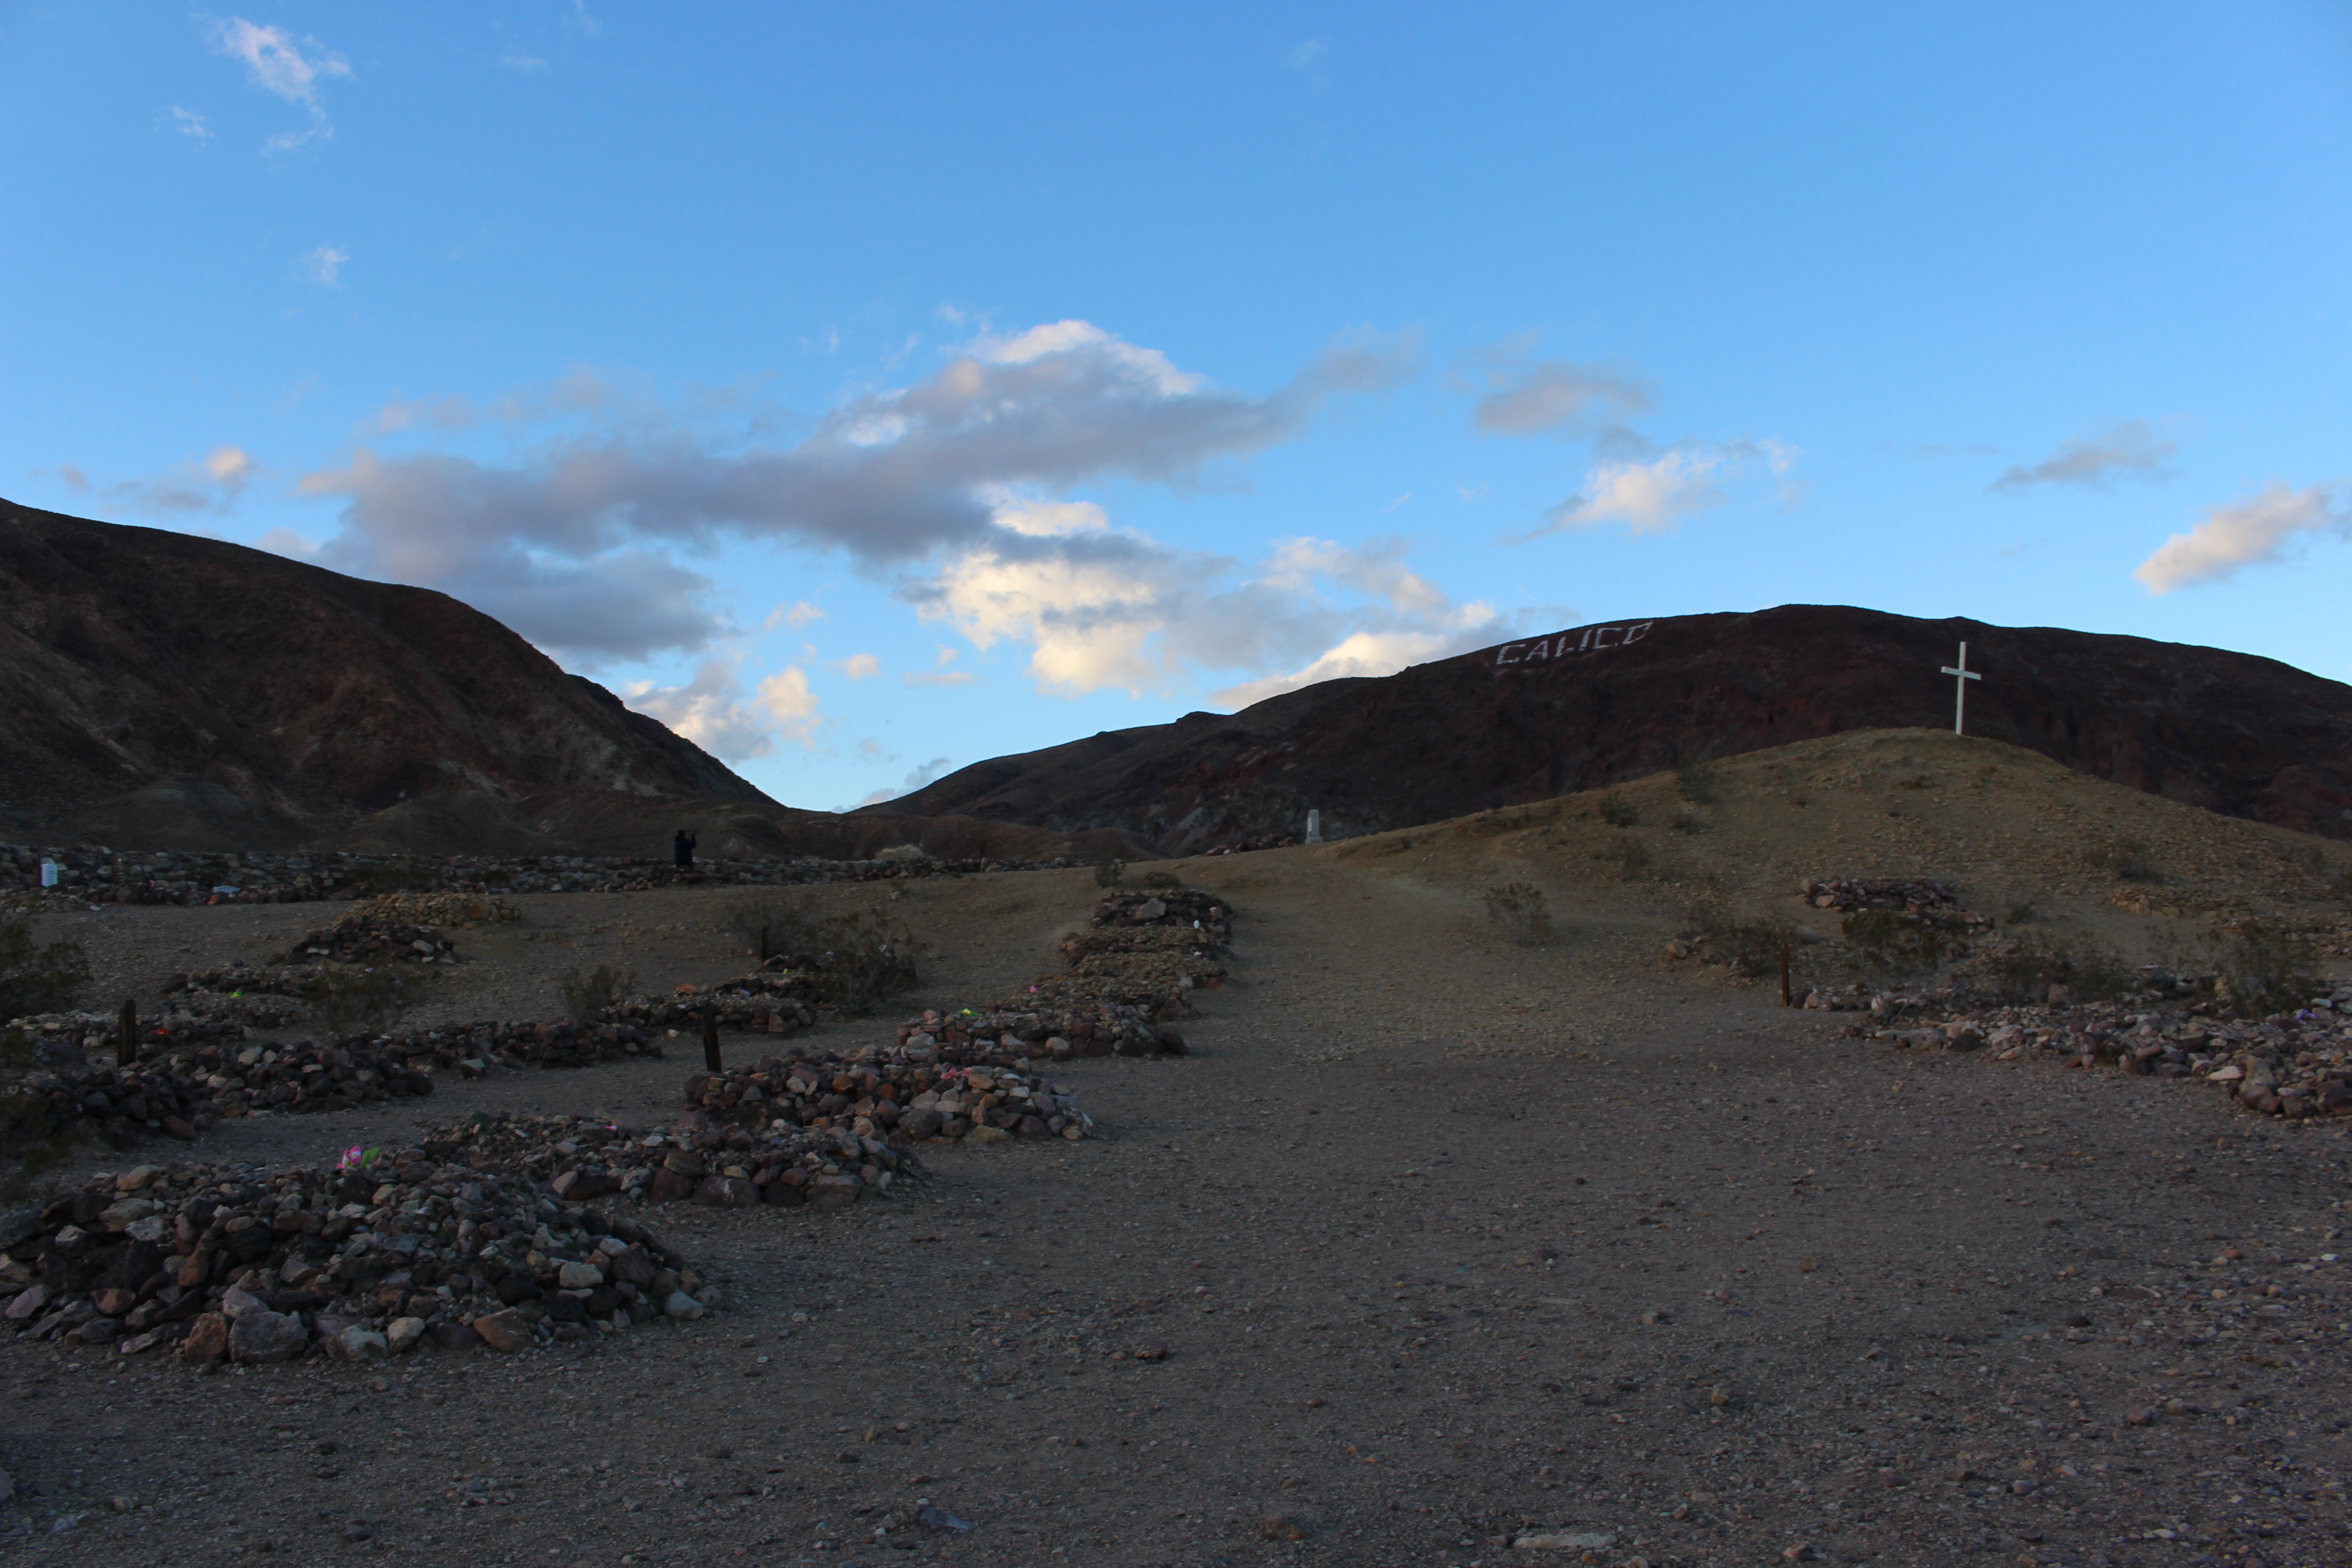
clouds, stormy, weather, evening, sky, desert, dirt, blue, fresh, march, calico, rocks, paranormal, mountainous landforms, mountain, highland, hill, geological phenomenon, fell, ridge, geology, volcanic field, landscape, plateau, soil, rock, mountain range, wadi, spoil tip